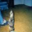
Label: cat